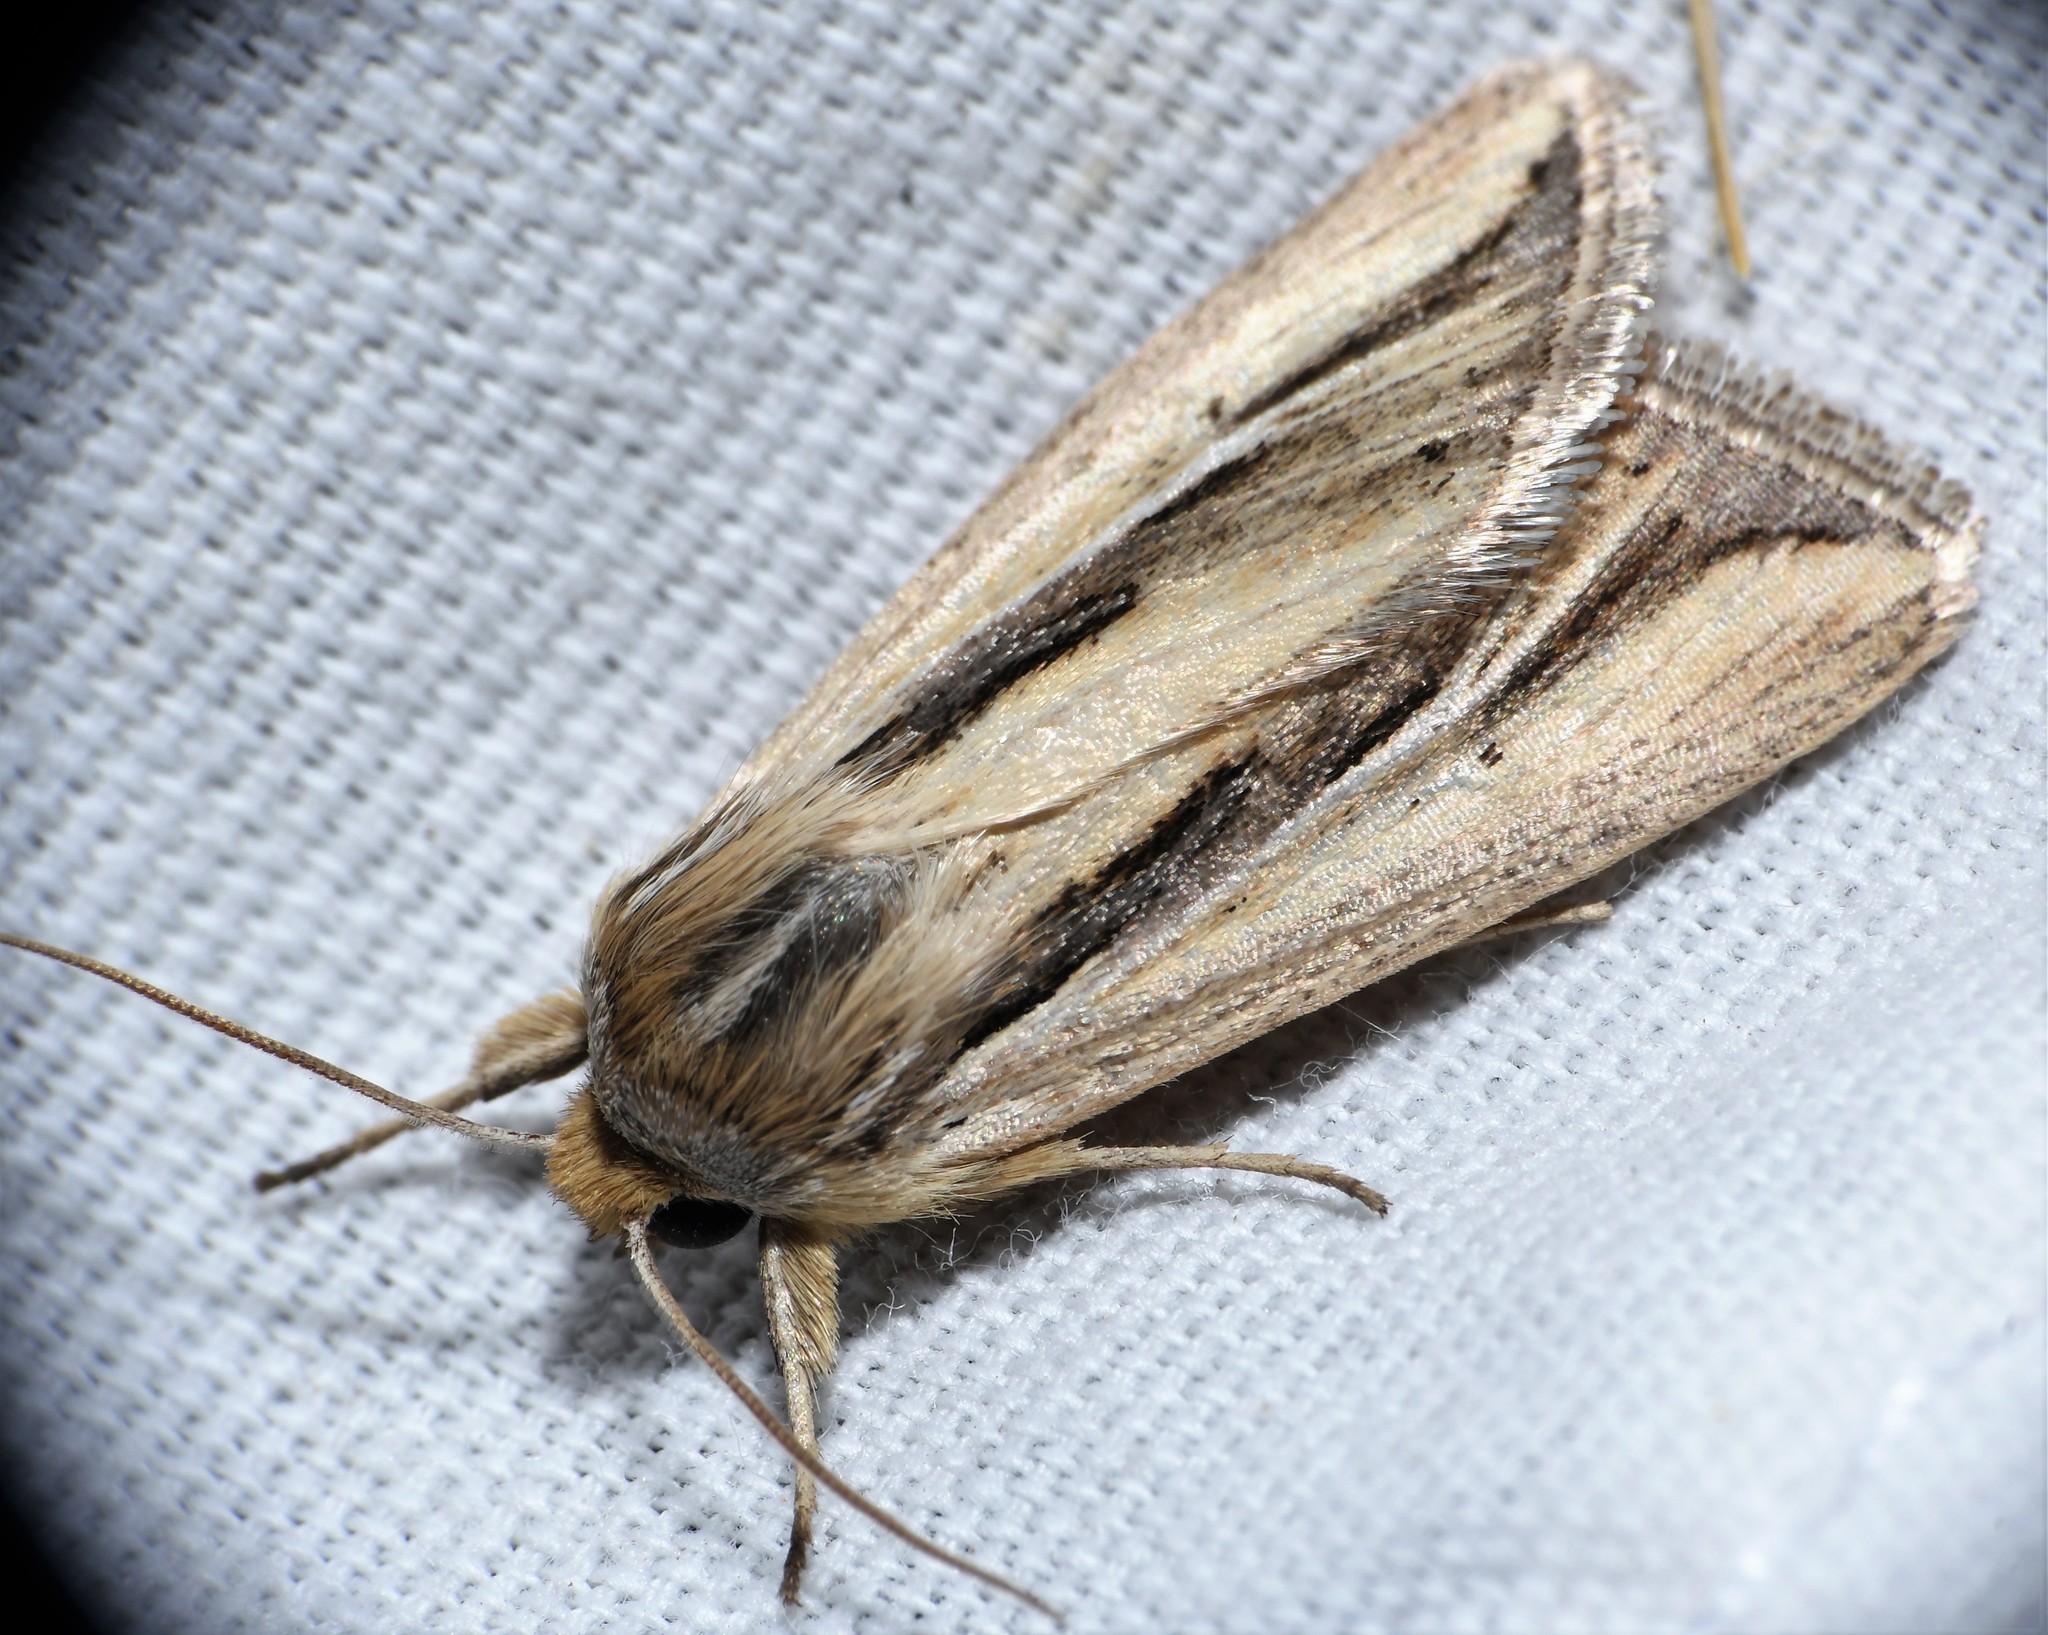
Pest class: wheathead_armyworm_Dargida_diffusa